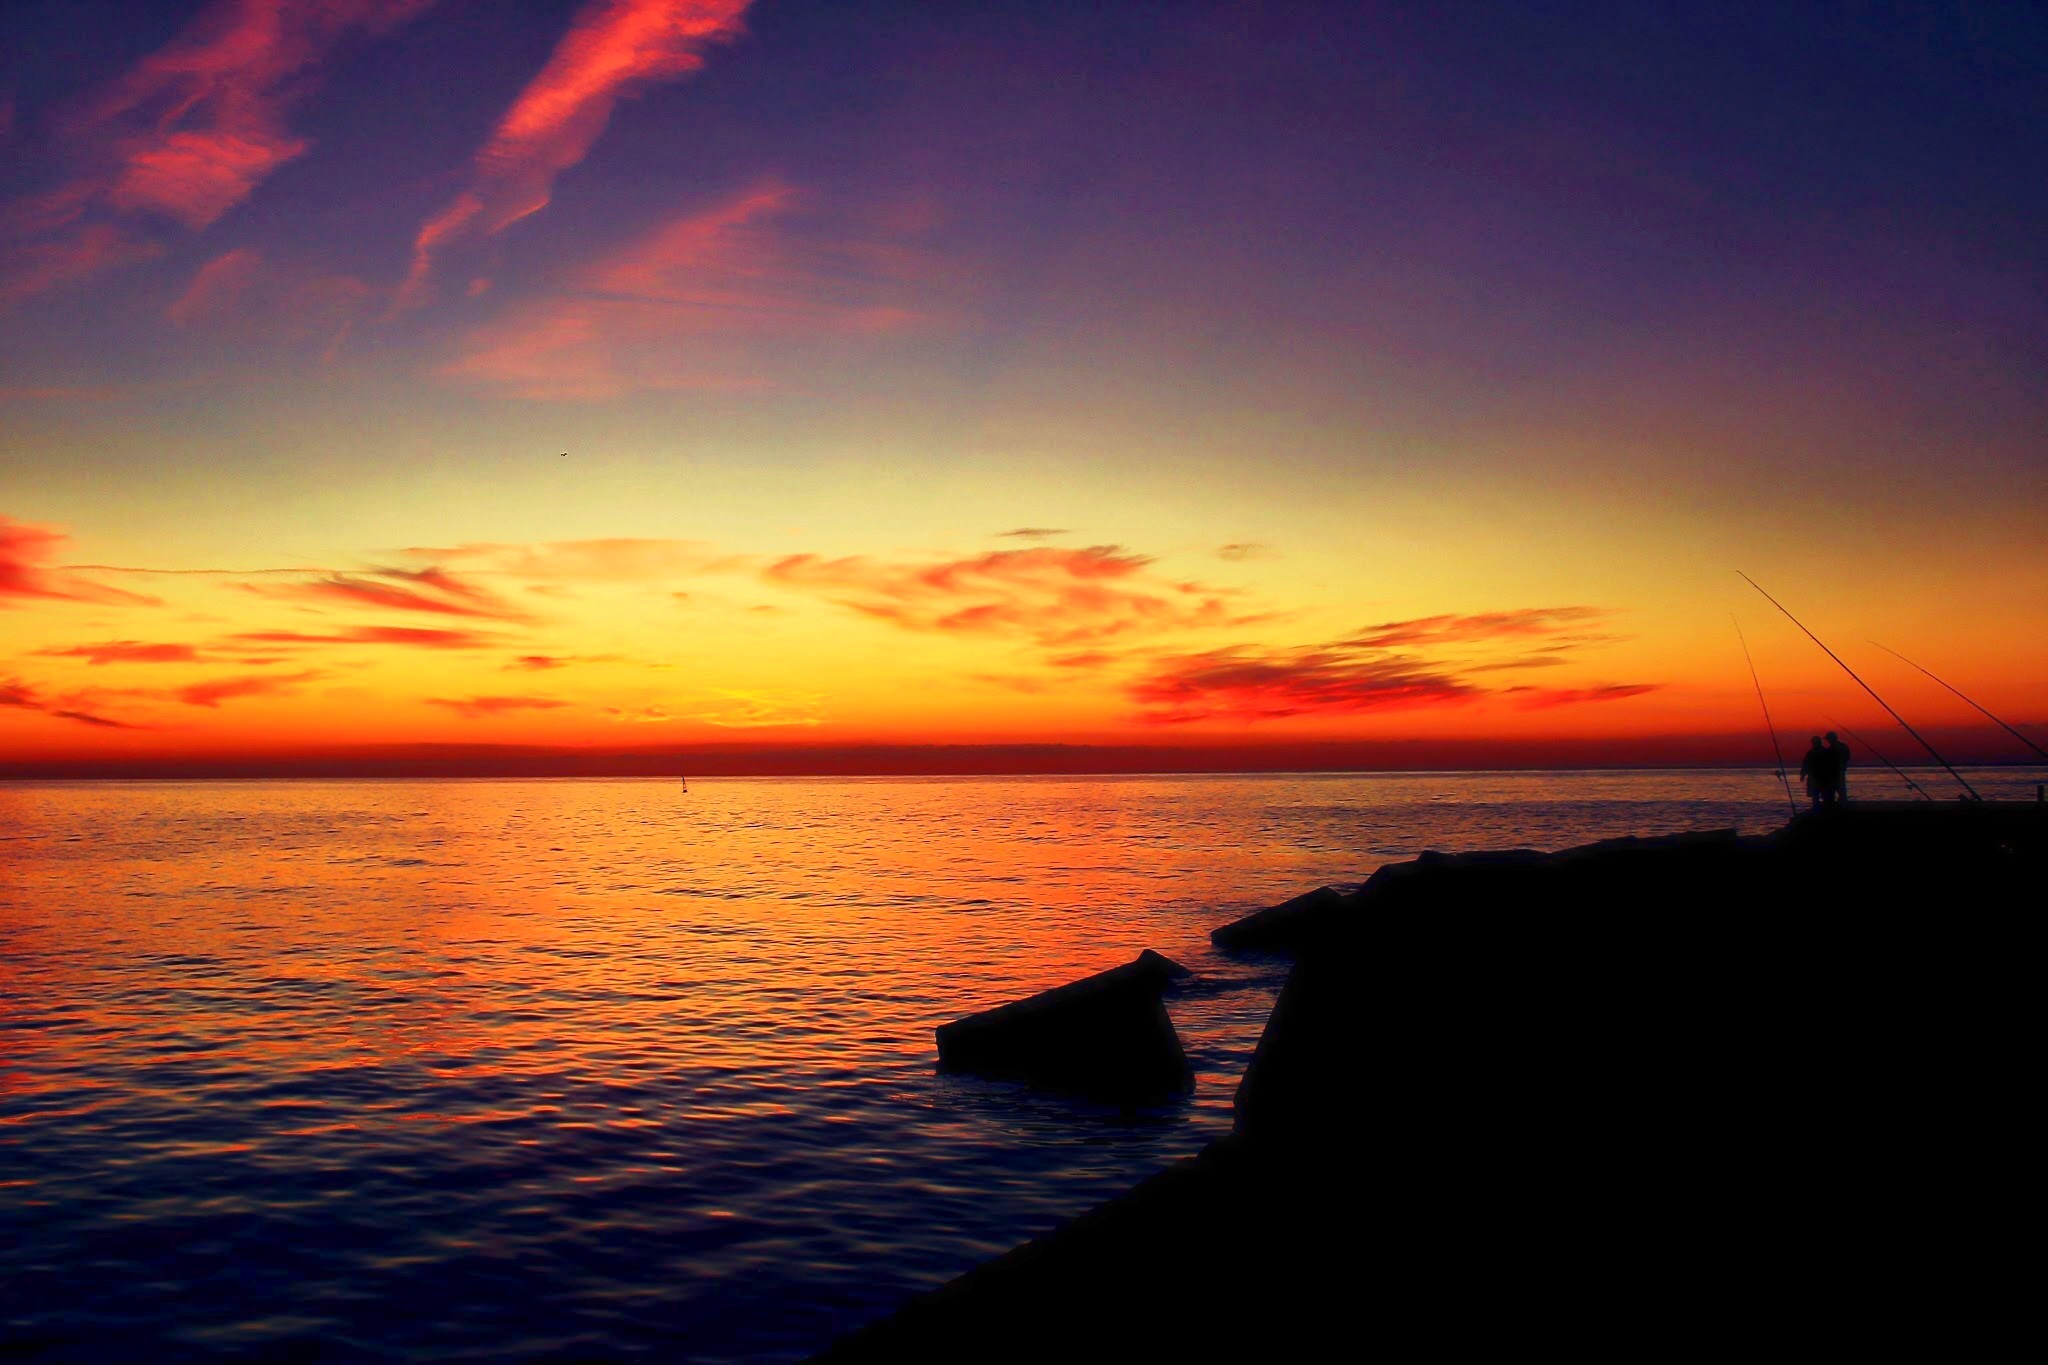
landscape, sea, coast, water, nature, outdoor, ocean, horizon, cloud, sky, sun, sunrise, sunset, morning, shore, dawn, coastline, shoreline, dusk, evening, orange, red, paradise, scenic, seascape, scenery, colorful, barcelona, men, fishermen, afterglow, fishing rods, red sky at morning